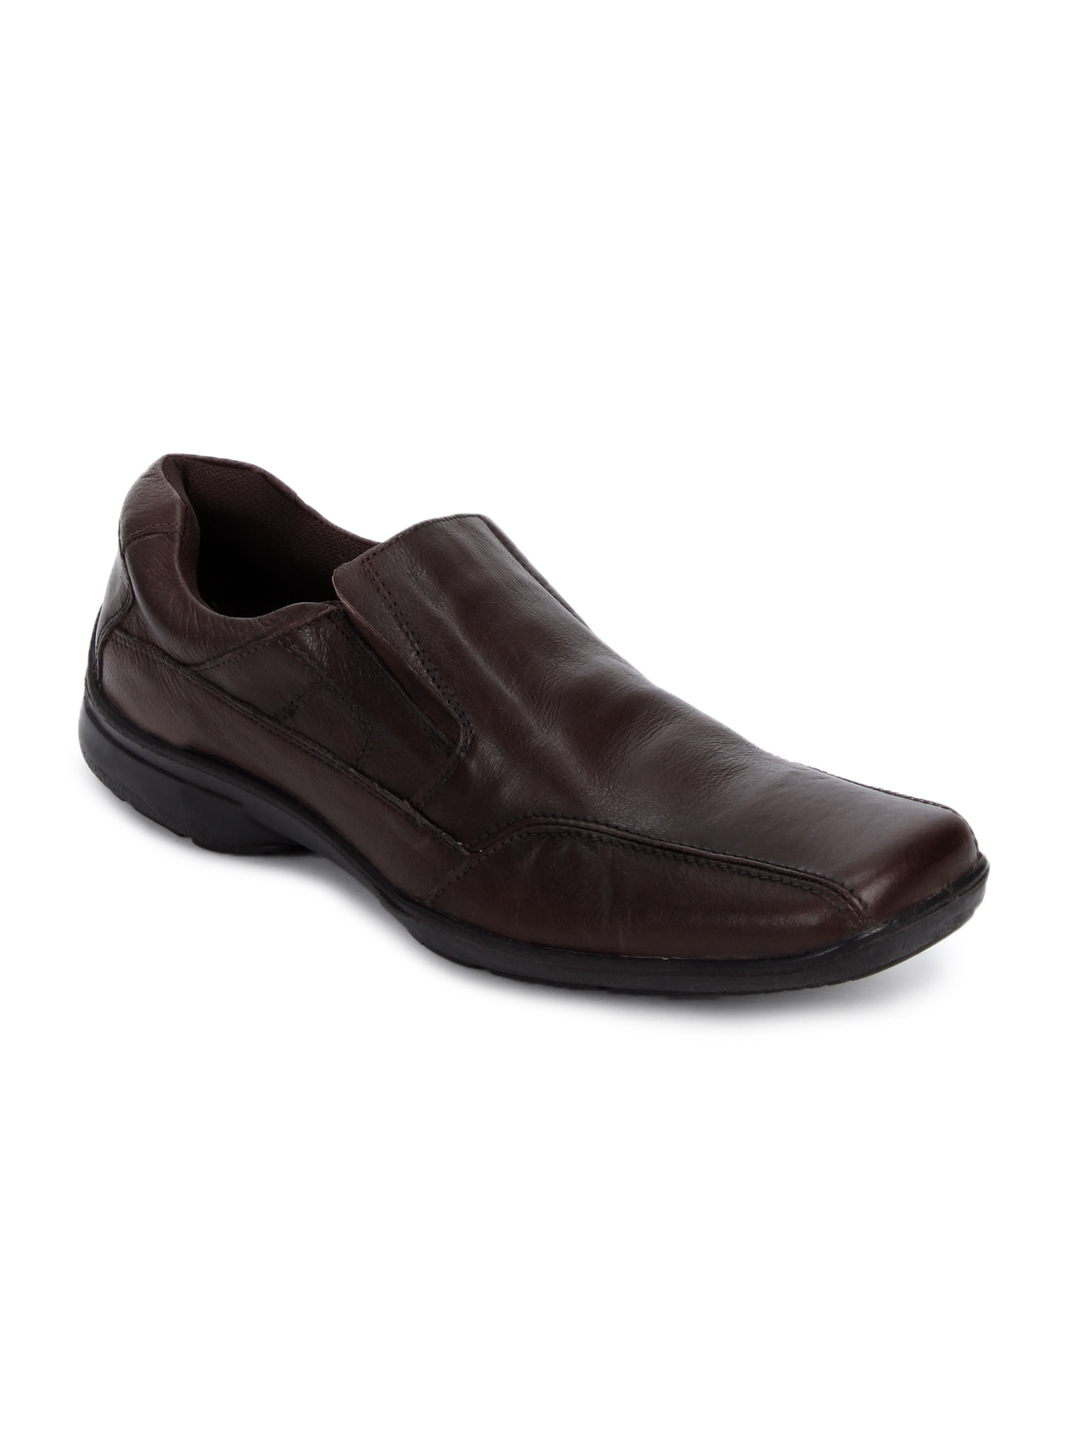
Red Tape Men Brown Shoes
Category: Footwear / Shoes / Formal Shoes
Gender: Men
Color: Brown
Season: Winter 2018
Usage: Formal